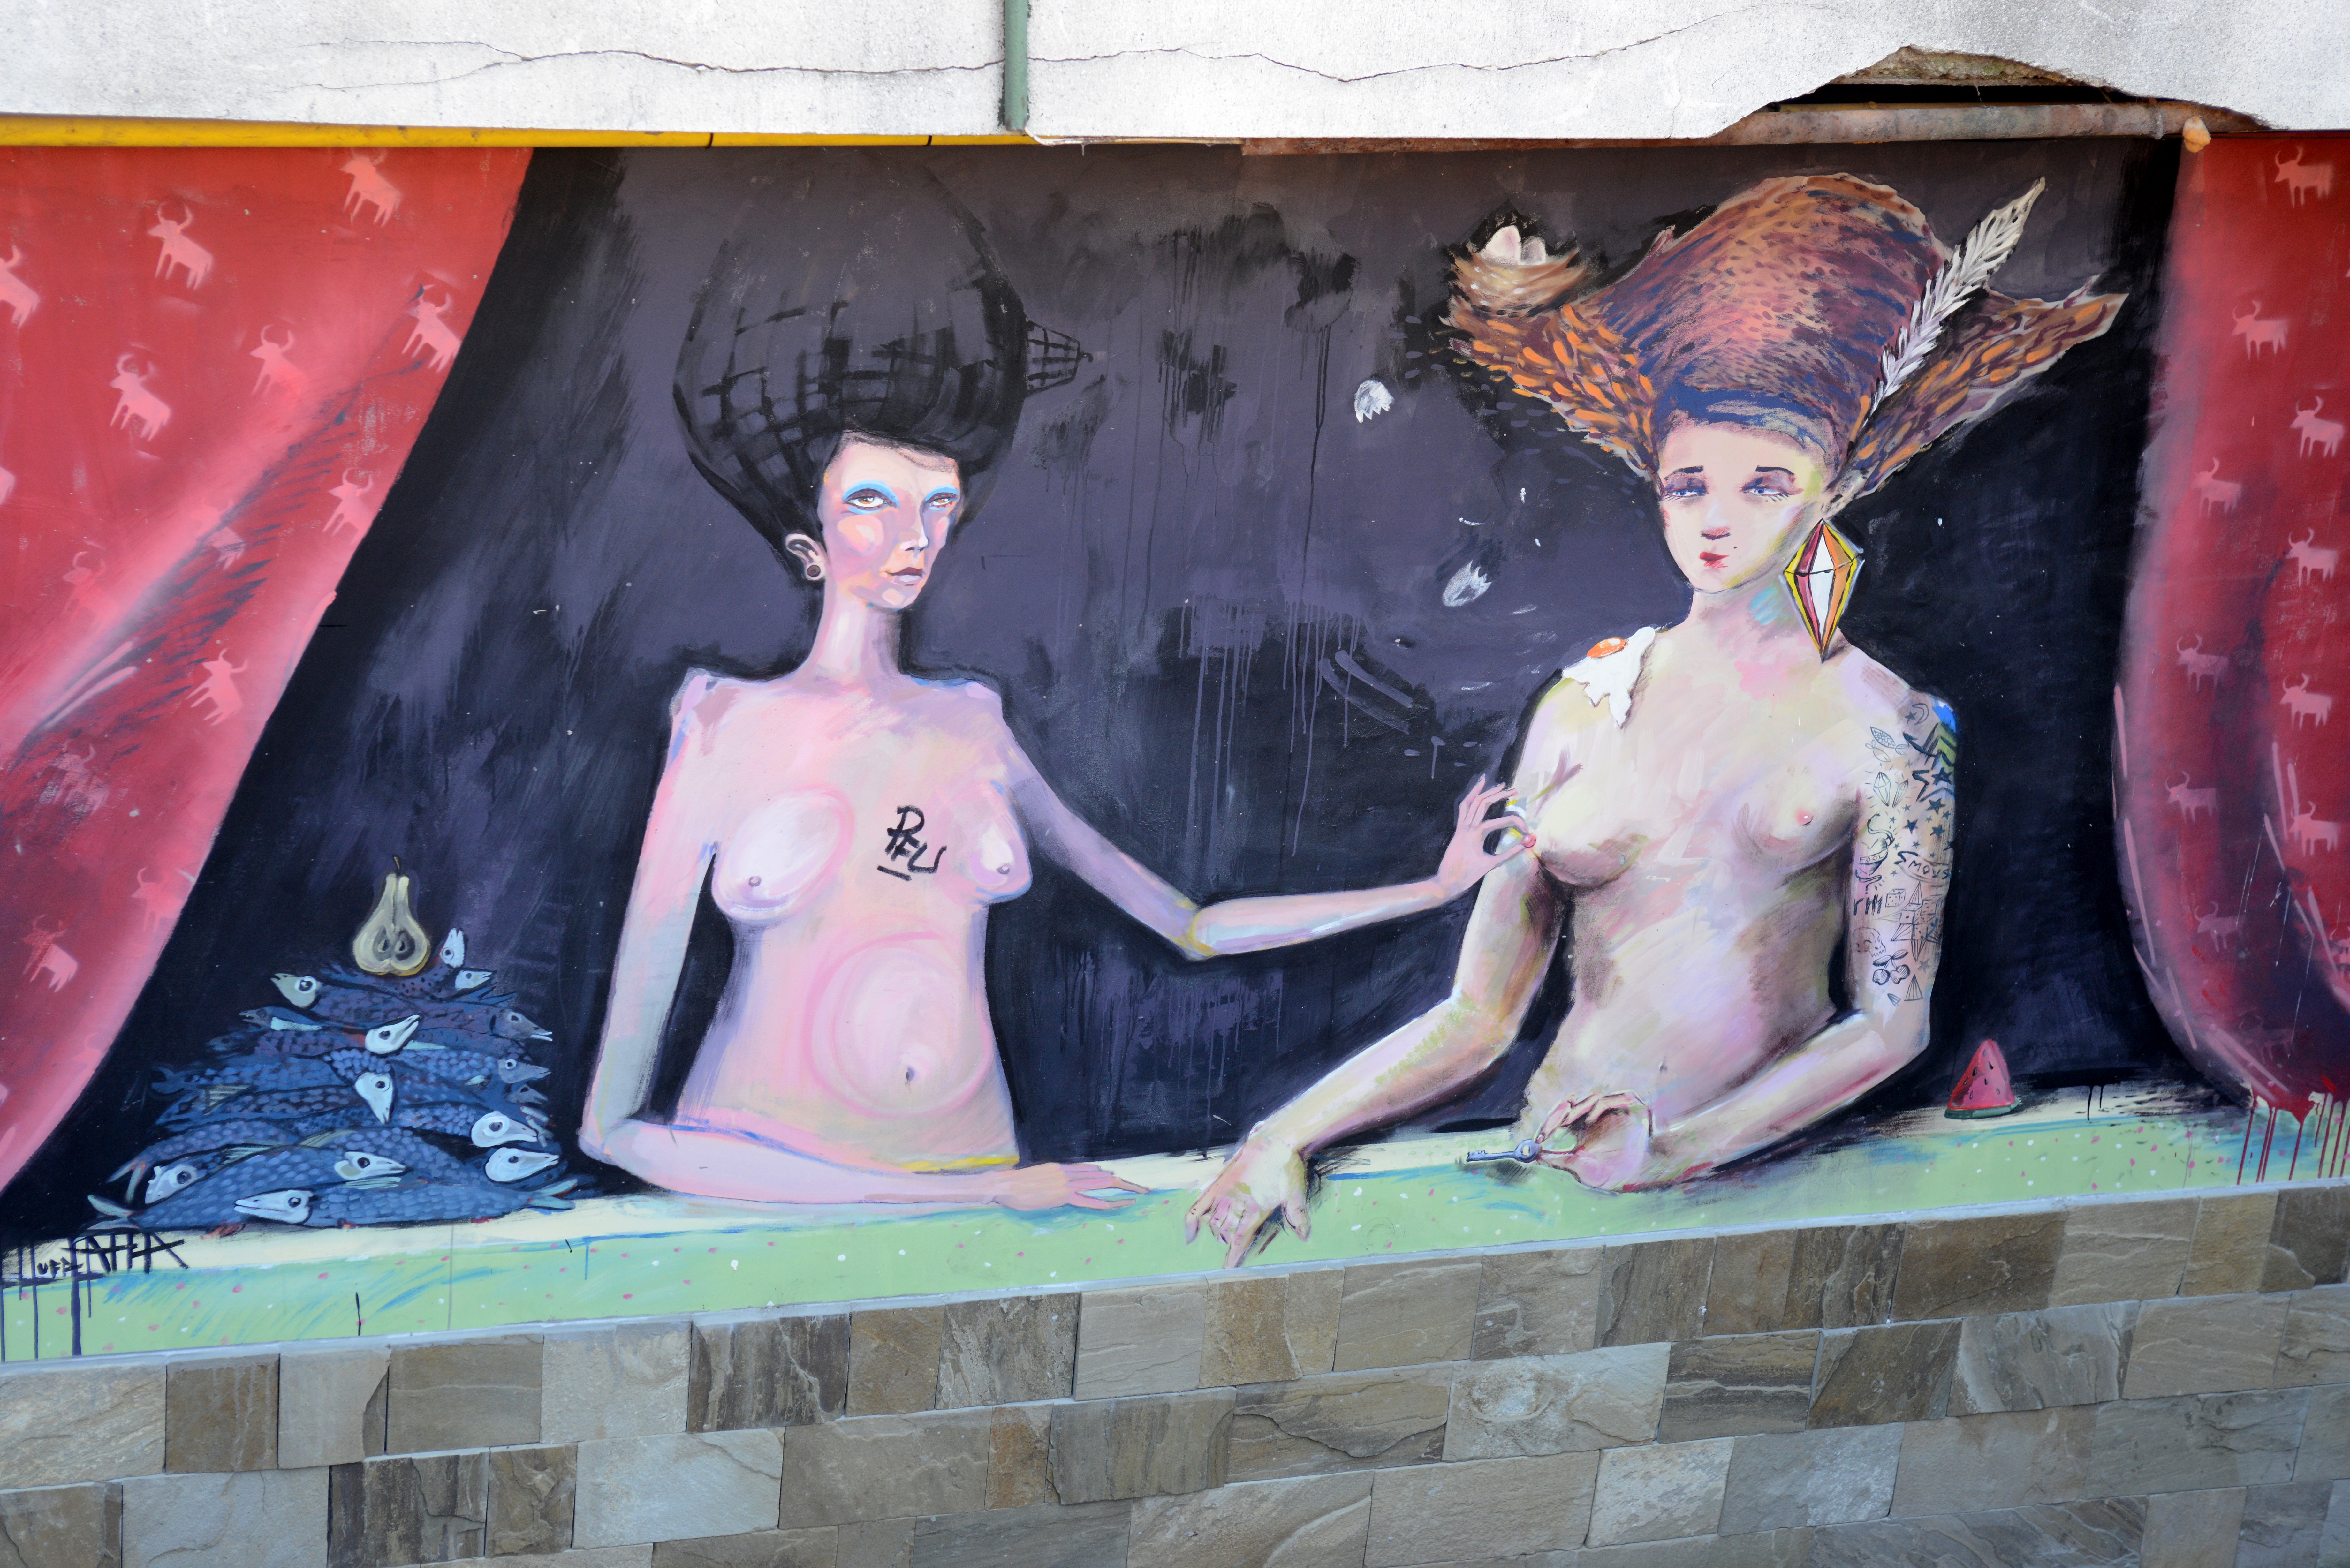
europe, color, nikon, painting, art, cool image, temple, mural, 28, nikkor, d800, nikond800, bulgaria, nikkor357028, 3570, tarnovo, velikotarnovo